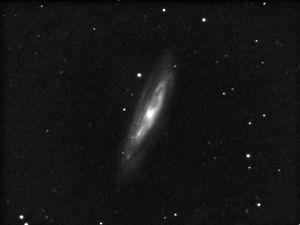
Voici une liste de galaxies spirales notables, classée en fonction de leur nom, de la constellation hôte, de la magnitude apparente et de la classification morphologique des galaxies.